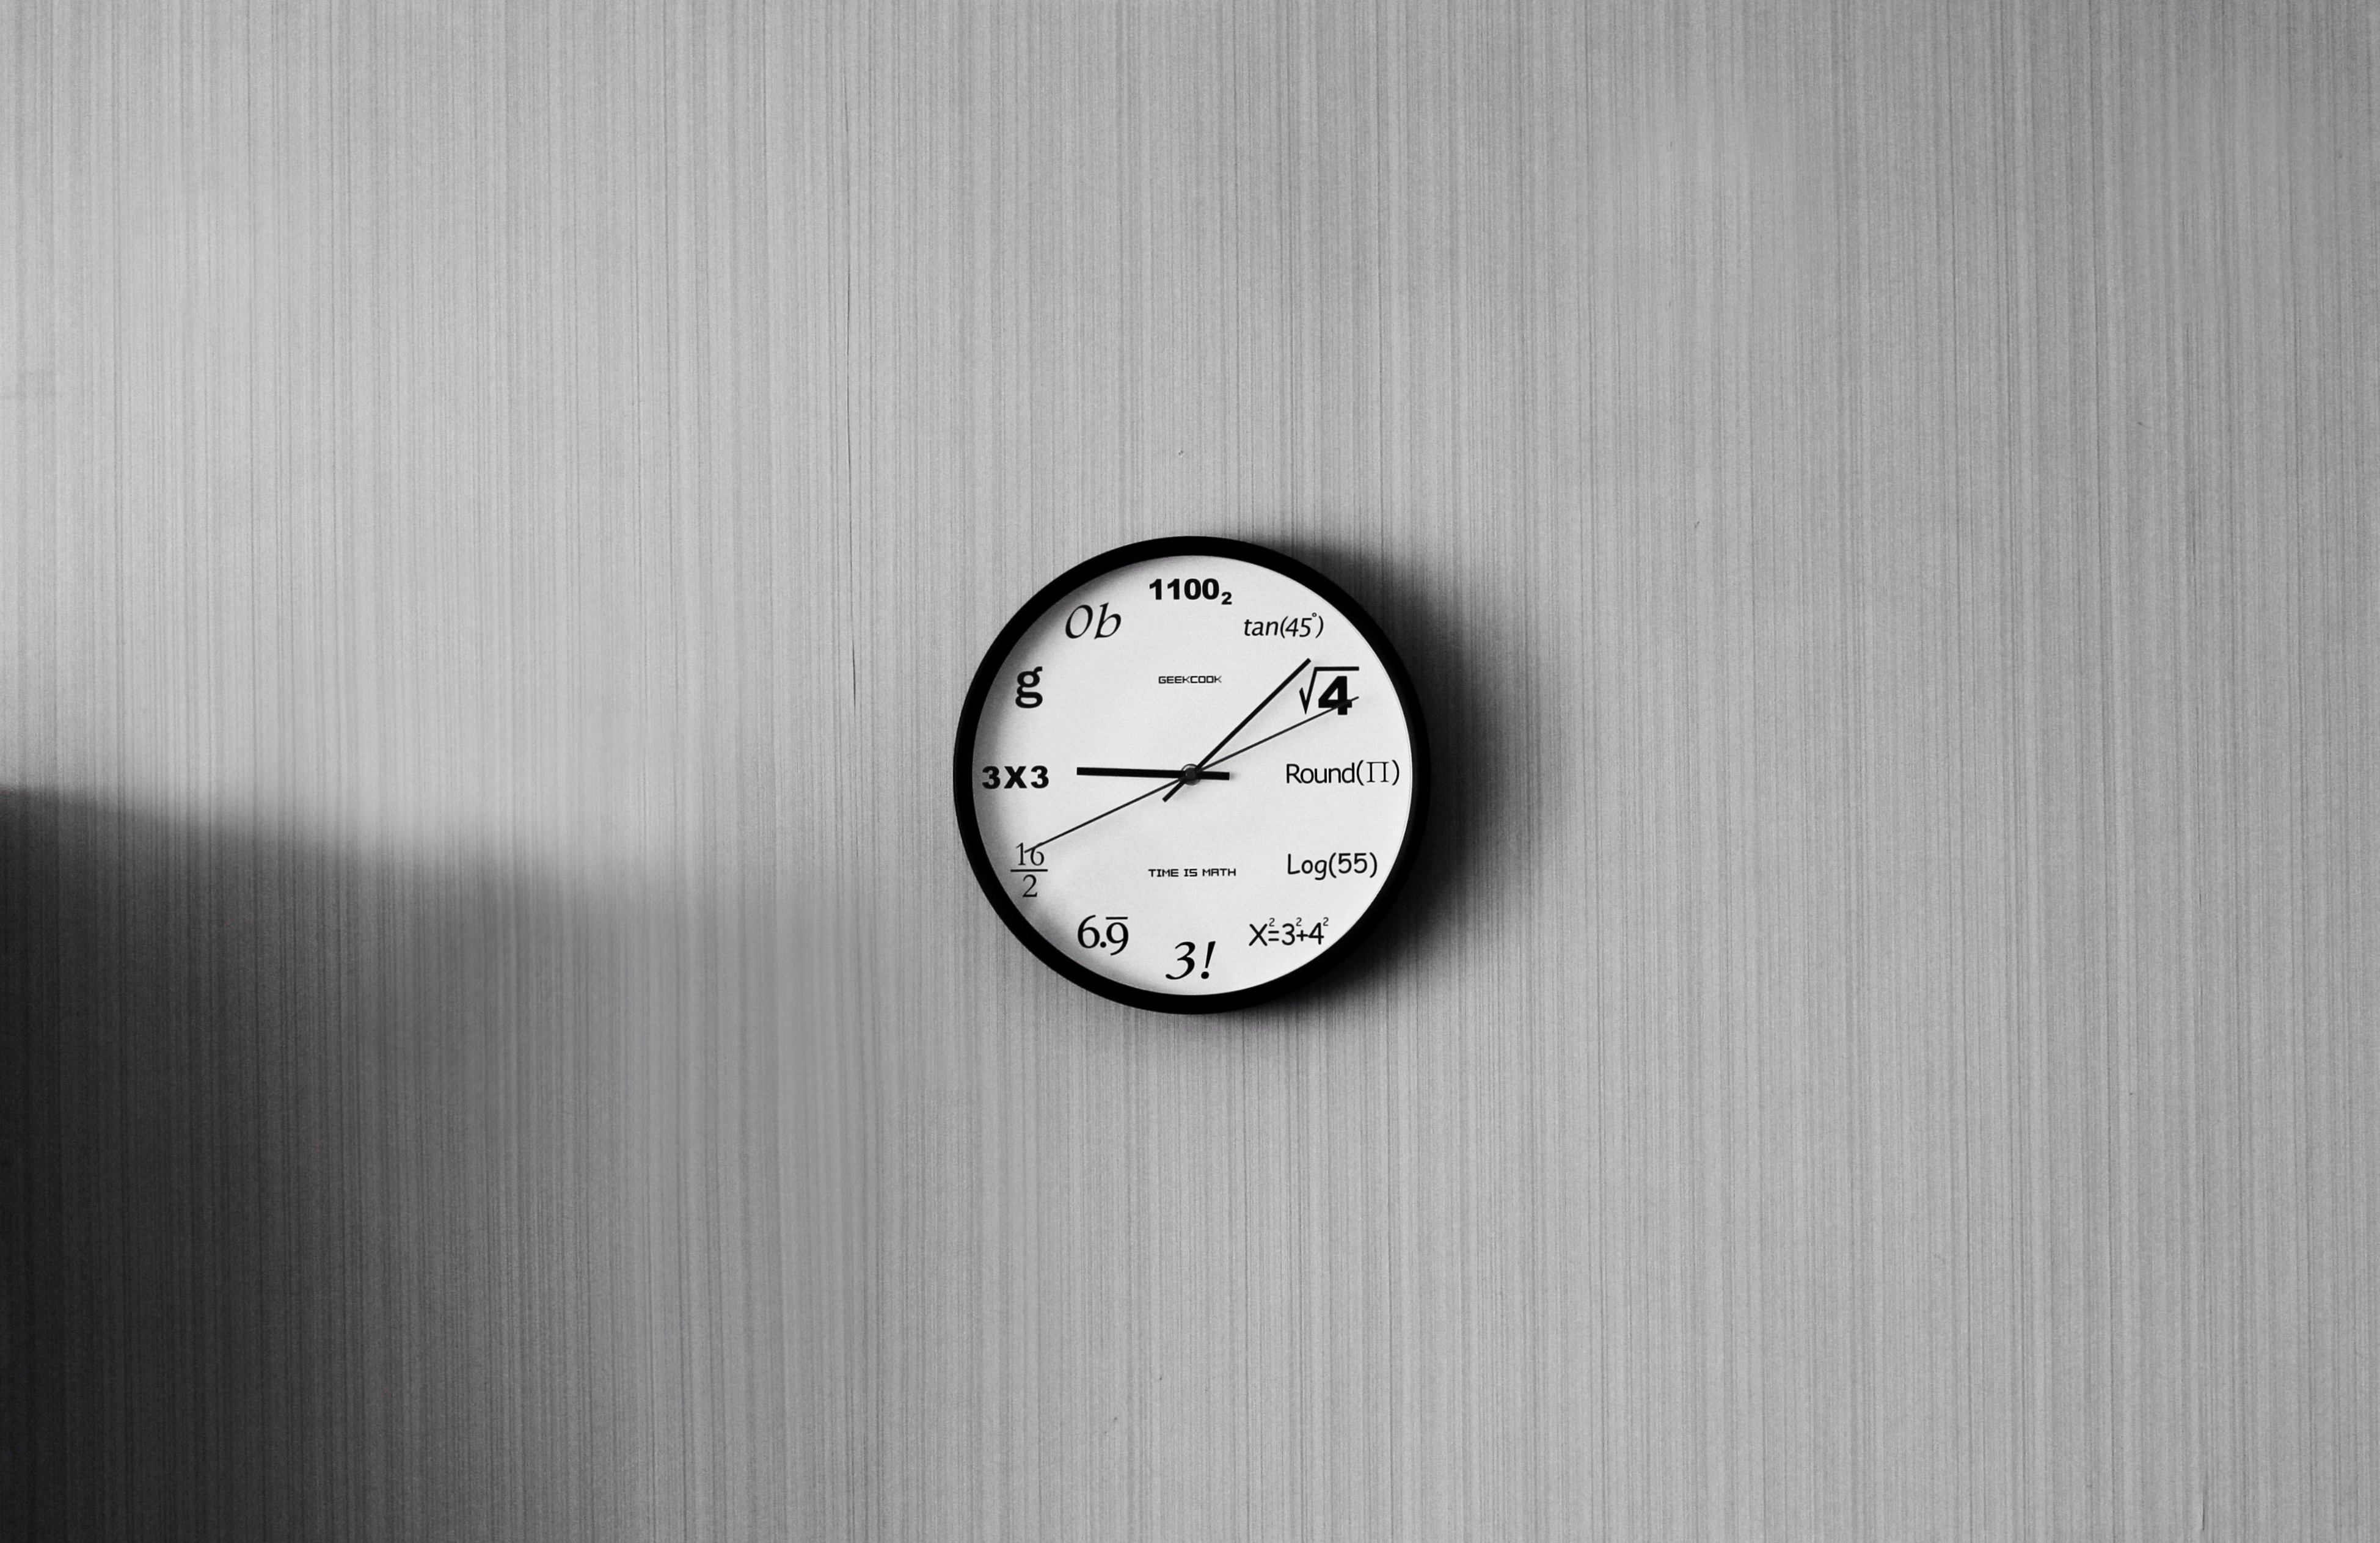
hand, black and white, white, clock, number, black, monochrome, circle, analog clock, wall clock, math, brand, minimalist, shape, monochrome photography